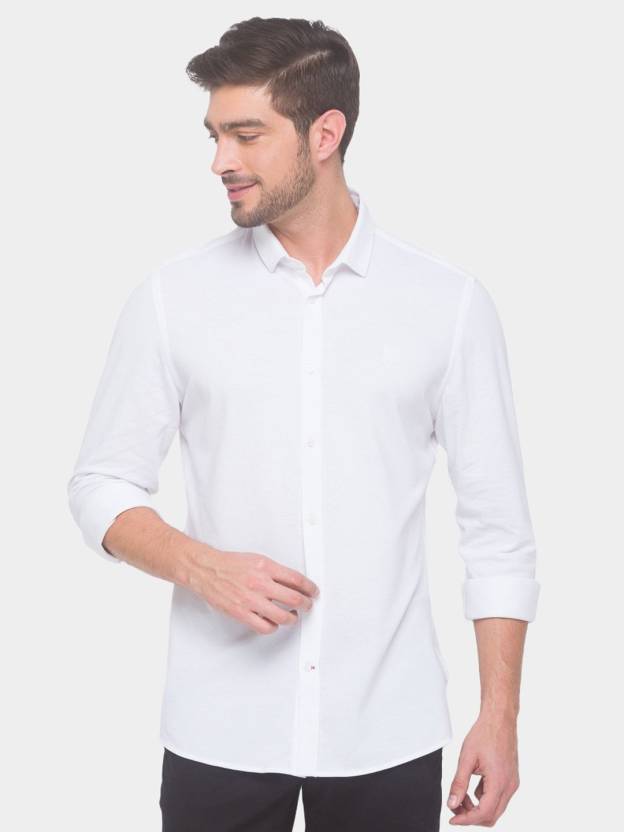
Product: Men Super Slim Fit Solid Casual Shirt
Price: ₹624
Colors: White
Pattern: Solid